Joseph Christian (judge)

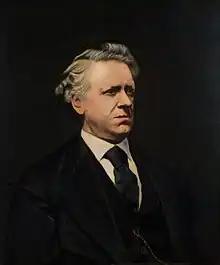
Oil on canvas portrait of Judge Joseph Christian

Joseph Christian (July 28, 1828 – May 29, 1905) was born in Middlesex County, Virginia. He was educated at Columbian College (now George Washington University) in Washington, D. C. and studied law at Staunton, Virginia. Admitted to the bar at the age of 21, he started practicing law in Middlesex and adjoining counties. In 1858, he was elected to the Virginia State Senate and served as a Senator during the American Civil War. He was elected circuit judge in 1866, for the circuit composed of the counties of Middlesex, Gloucester, Matthews, James City, Warwick, New Kent, Charles City and Henrico. He moved to Richmond in 1869 and formed a law partnership with William T. Joynes. This partnership lasted until January 1, 1870 when both partners were elected to the Supreme Court of Appeals. Judge Christian served on the bench for twelve years. Being defeated for re-election in 1882, he returned to private practice. He died in Richmond.